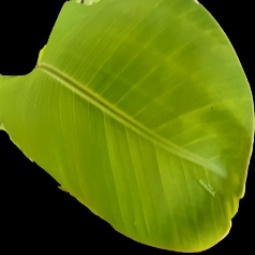
Label: Zinc